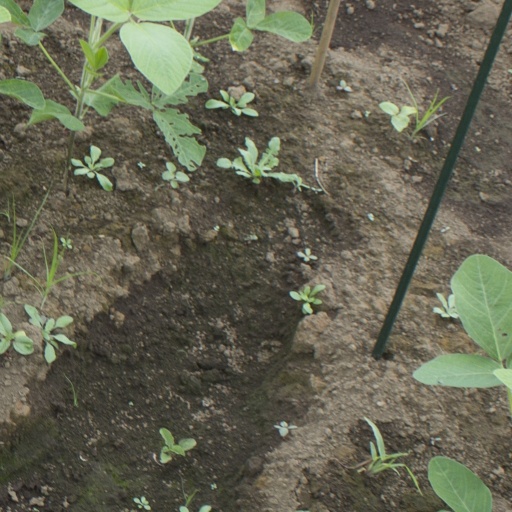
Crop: soybean